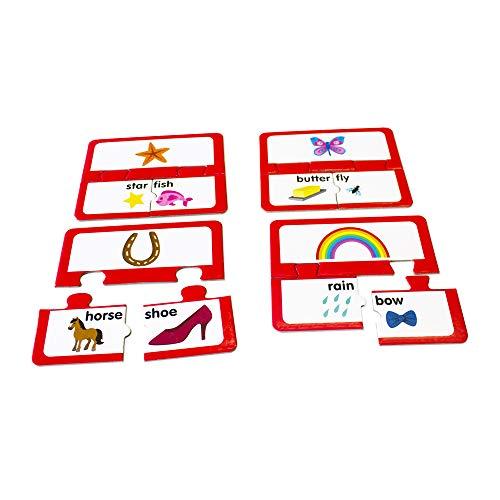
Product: Junior Learning 6 Reading Games
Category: Toys & Games | Learning & Education
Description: Encourages students to work together to develop their reading skills.
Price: $12.89 $ 12 . 89
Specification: ProductDimensions:10.2x7.8x2.5inches|ItemWeight:1.8pounds|ShippingWeight:2.2pounds|ASIN:B015SIDPB4|Itemmodelnumber:JL405|Manufacturerrecommendedage:5-15years